Austrian Empire

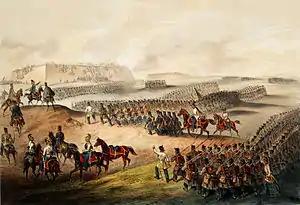
The Battle of Komárom during the Hungarian Revolution, 1849

From March 1848 through November 1849, the Empire was threatened by revolutionary movements, most of which were of a nationalist character. Besides that, liberal and even socialist currents resisted the empire's longstanding conservatism. Although most of the revolution plans failed, some changes were made; significant lasting reforms included the abolition of serfdom, cancellation of censorship and a promise made by Ferdinand I of Austria said to implement a constitution throughout the whole Empire.